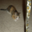
Label: cat